Ashley Bloomfield

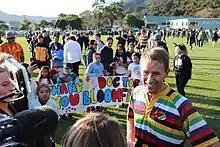
Bloomfield after the 2020 Parliamentary rugby match

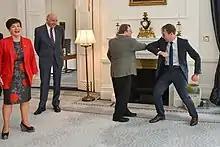
Bloomfield (right) elbow bumps with Michael Holdsworth at Government House, Wellington, in October 2020, while Dame Patsy Reddy and Sir David Gascoigne look on

From late 2010 to late 2011, based at the World Health Organization in Geneva, Bloomfield worked on non-communicable disease prevention and control with a global focus. From 2012 to 2015, he held leading positions across district health boards with Capital & Coast District, Hutt Valley, and Wairarapa. From 2015 to 2018, Bloomfield was chief executive at Hutt Valley District Health Board. In the first half of 2018, Bloomfield was seconded to the Capital & Coast District Health Board where he was interim chief executive. On 11 June 2018, he became the chief executive of the country's Ministry of Health and the country's Director-General of Health. After he started as the ministry's Chief Executive he attended a leadership programme at Saïd Business School at the University of Oxford.